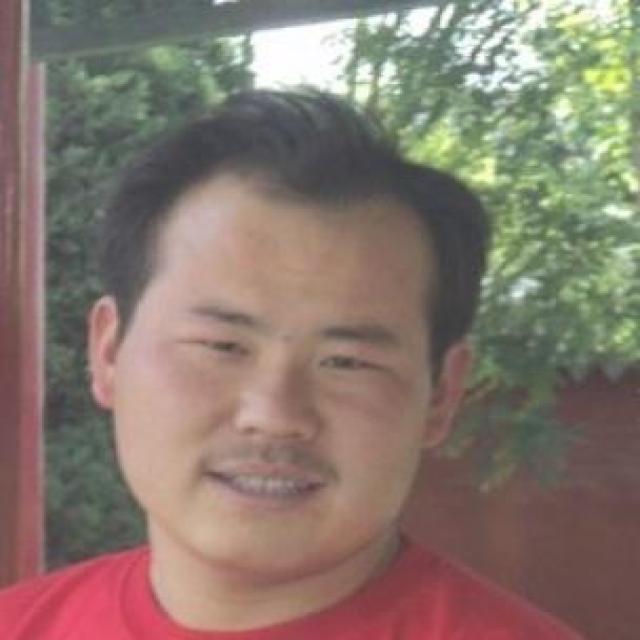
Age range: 21-44